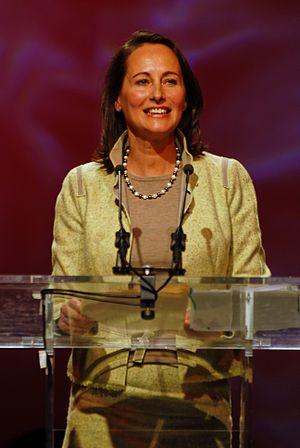
Ségolène Royal, femme politique française et finaliste de l'élection présidentielle française de 2007, au meeting de Pierre Cohen à Toulouse pour soutenir sa candidature aux élections municipales françaises de 2008.